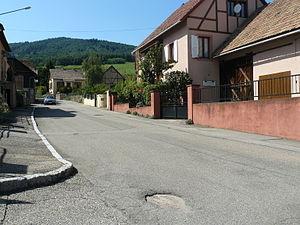
Le bas du village
Dieffenthal est une commune française située dans le département du Bas-Rhin, en région Grand Est.